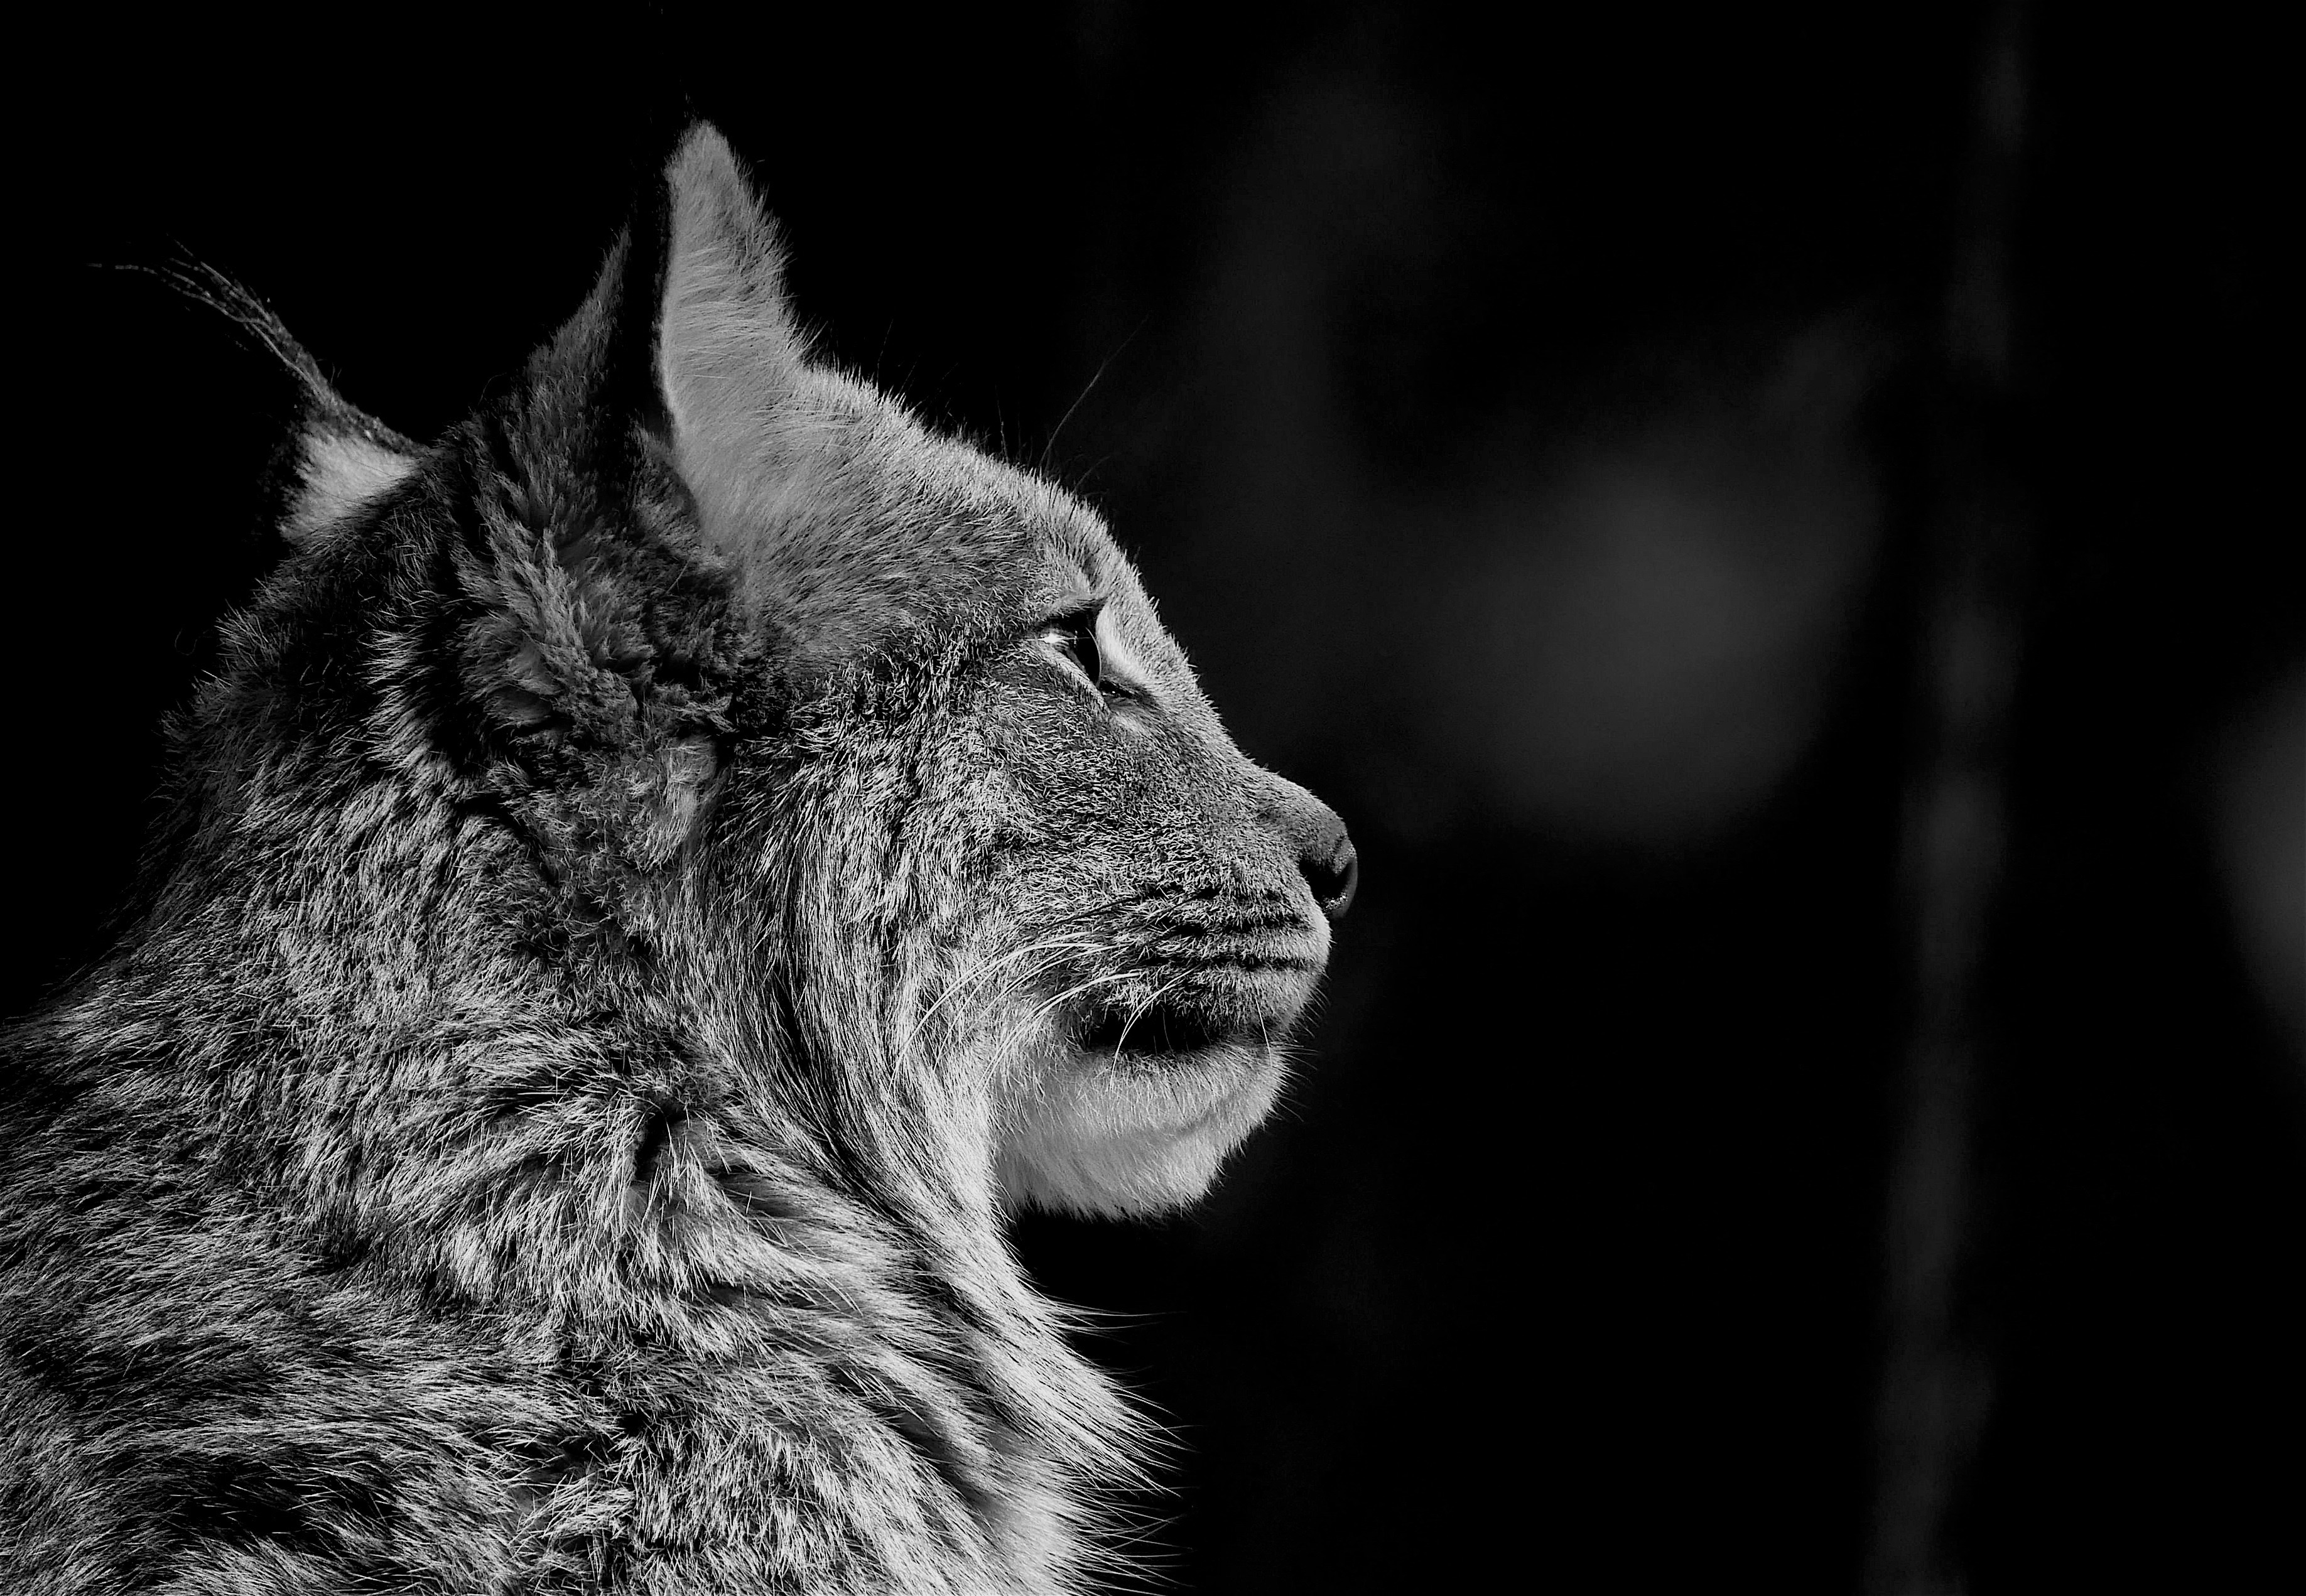
black and white, cat, mammal, darkness, black, monochrome, close up, nose, whiskers, vertebrate, lynx, monochrome photography, small to medium sized cats, cat like mammal